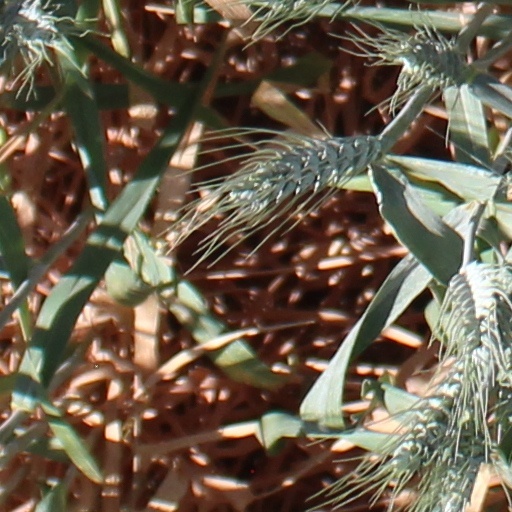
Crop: wheat